Palm oil

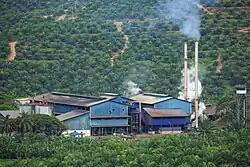
A palm oil mill located on a palm oil plantation in Malaysia

RBD PO is also known as . It can be further fractionated using the different melting points of its components. The part with a higher melting point, which crystalizes out as a solid earlier, is called palm stearin. It consists of mostly saturated fats. The remaining liquid part is called palm olein. It is also possible to fractionate at a different point of processing, even with crude palm oil.